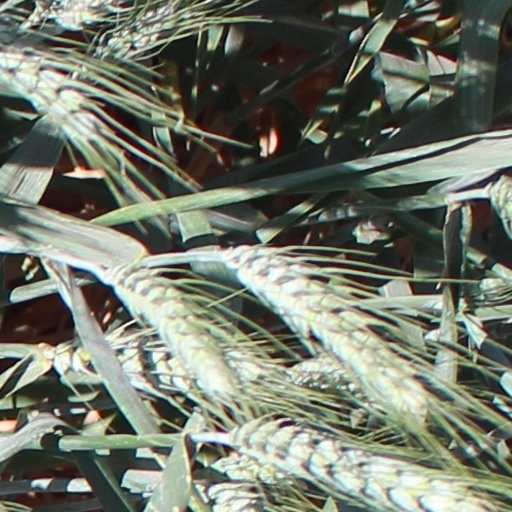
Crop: wheat